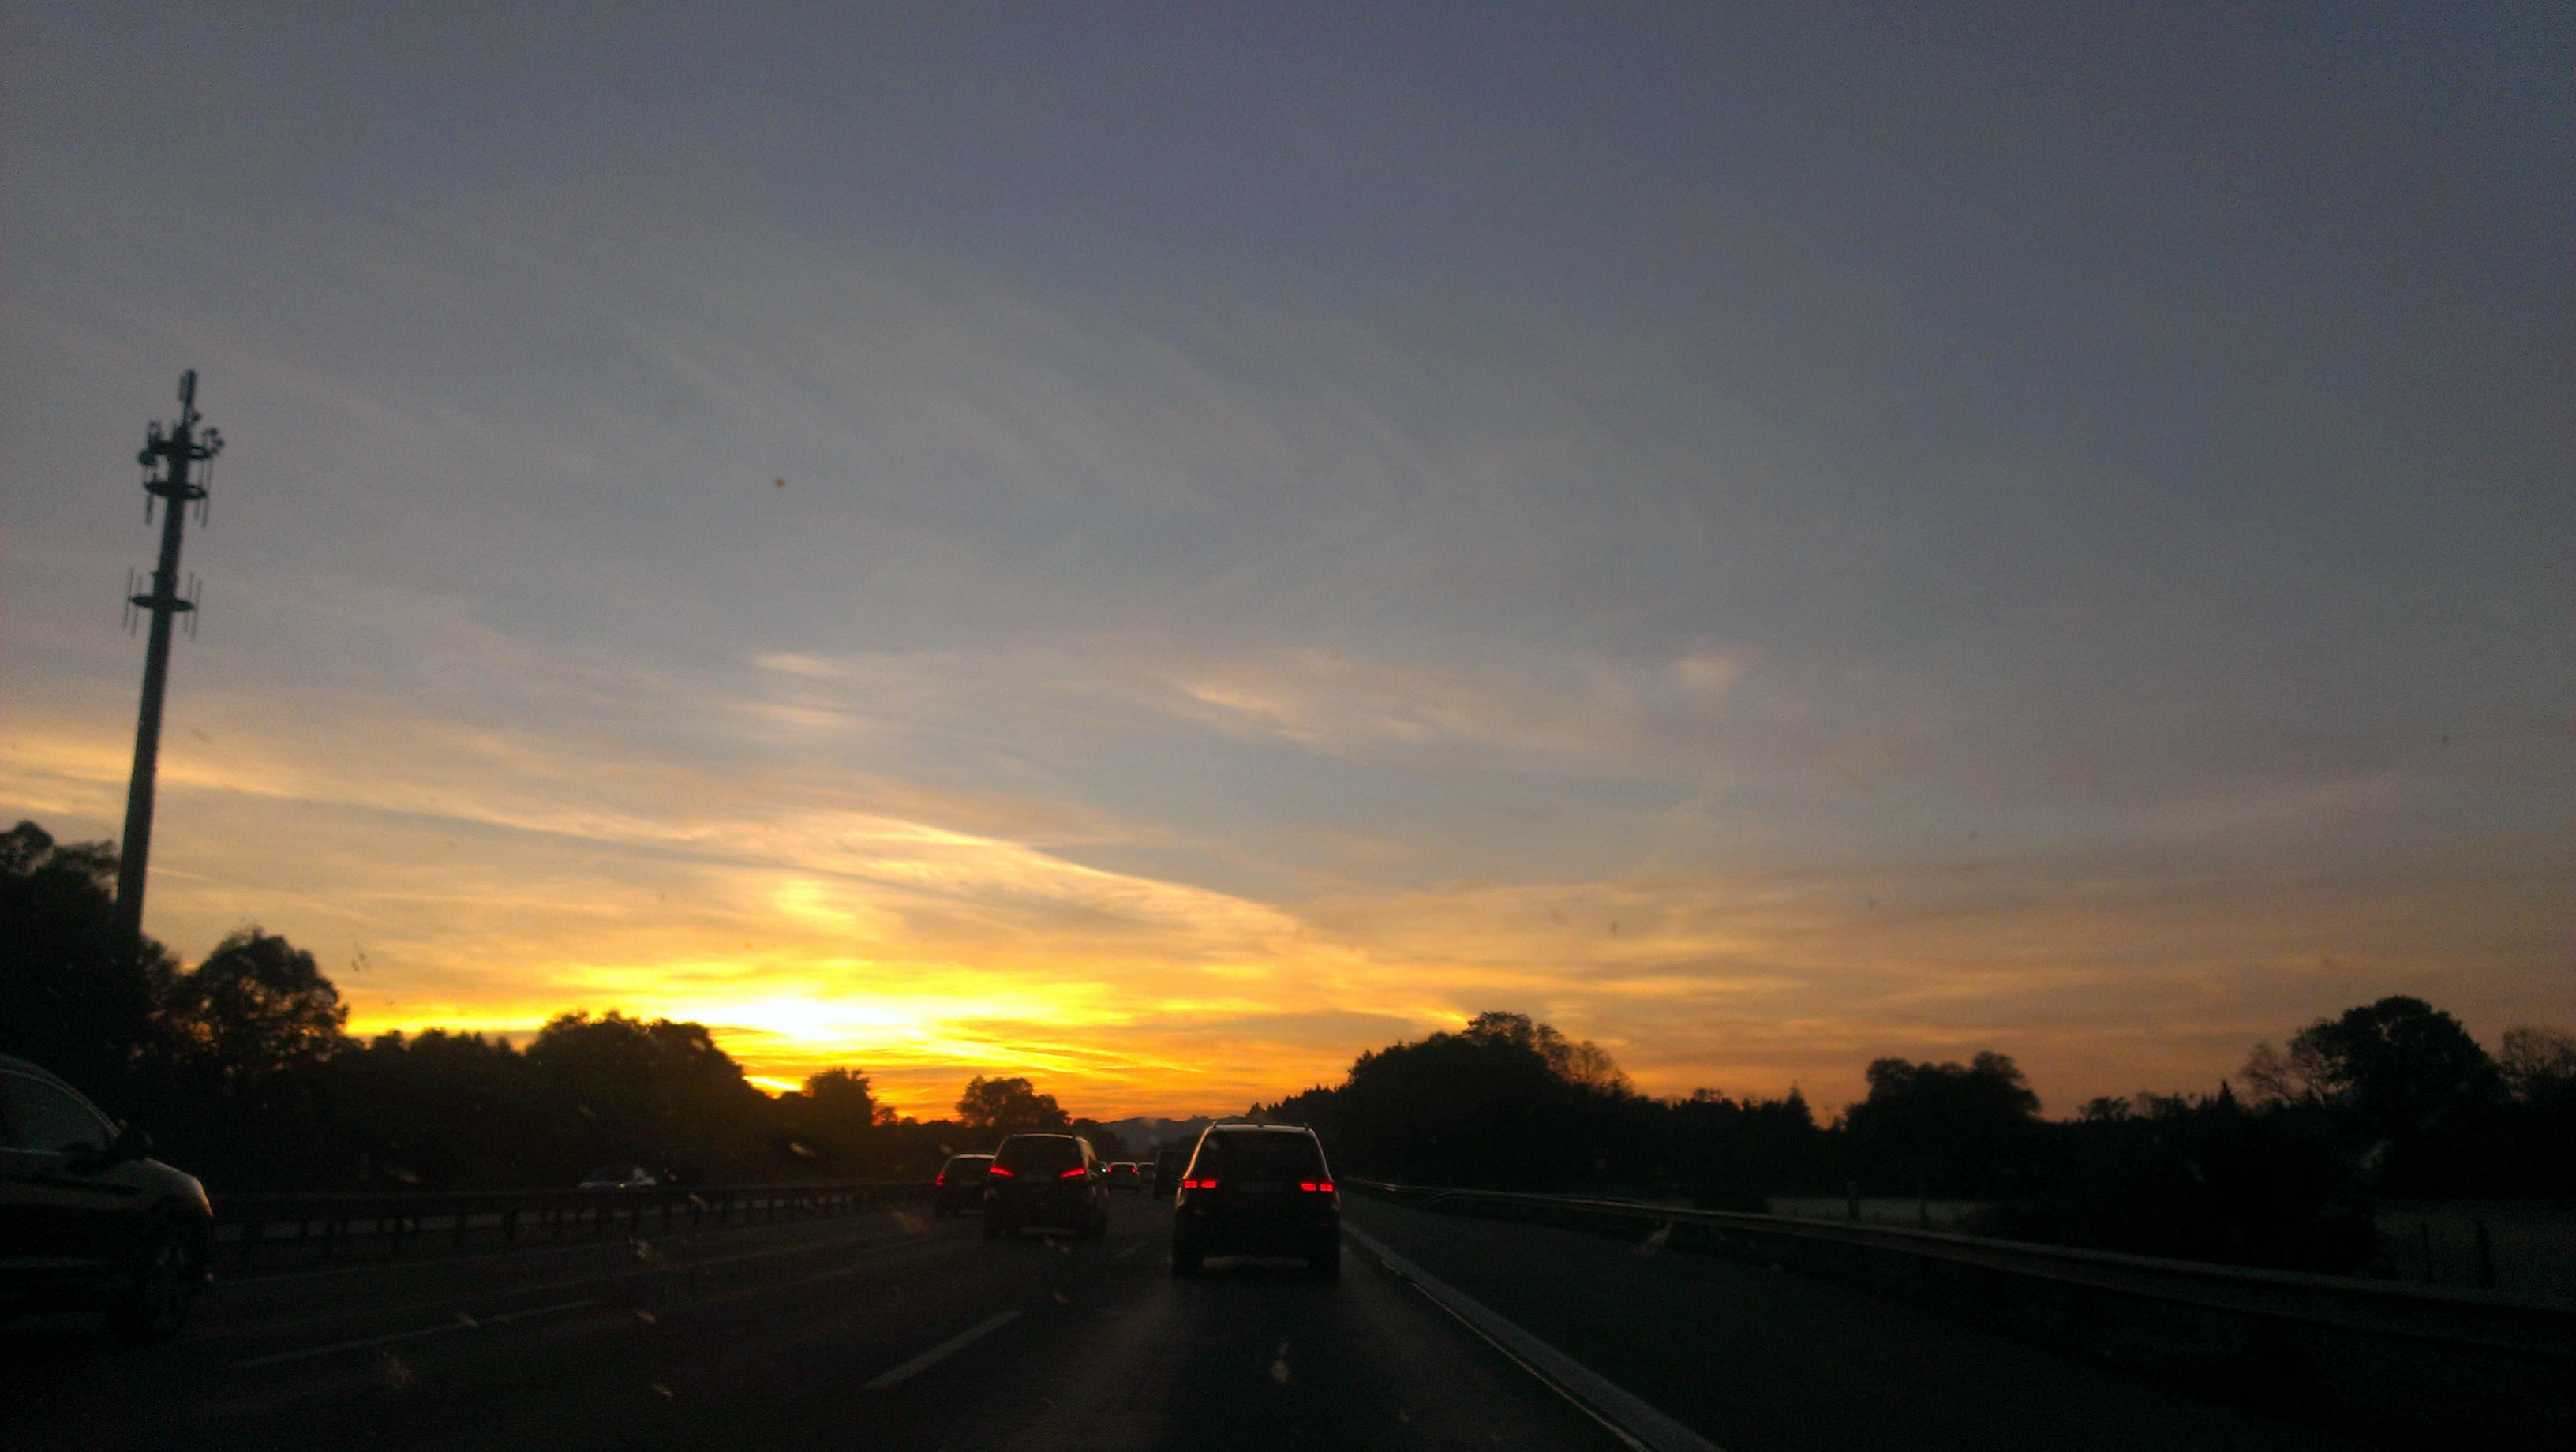
horizon, cloud, sky, sunrise, sunset, road, sunlight, morning, highway, dawn, dusk, evening, infrastructure, afterglow